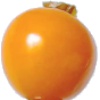
Label: physalis